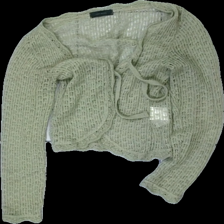
View: front
Type: Cardigan
Category: Ladies
Brand: Not in the list
Brand text on label: Vero Moda
Colors: Green
Material: 85% acrylic, 15% nylon
Cut: Regular
Size: M
Season: All
Price range: 50-100
Recommended usage: Reuse